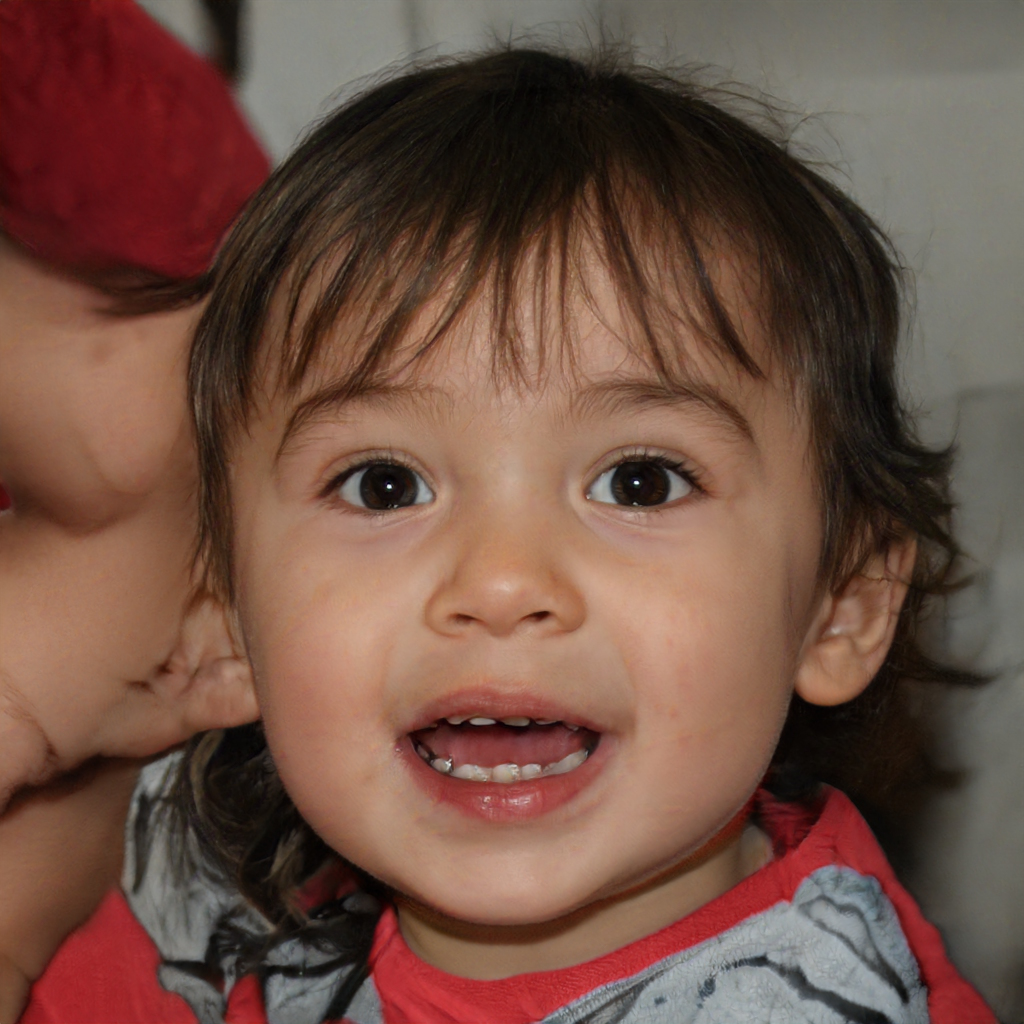
Gender: Female